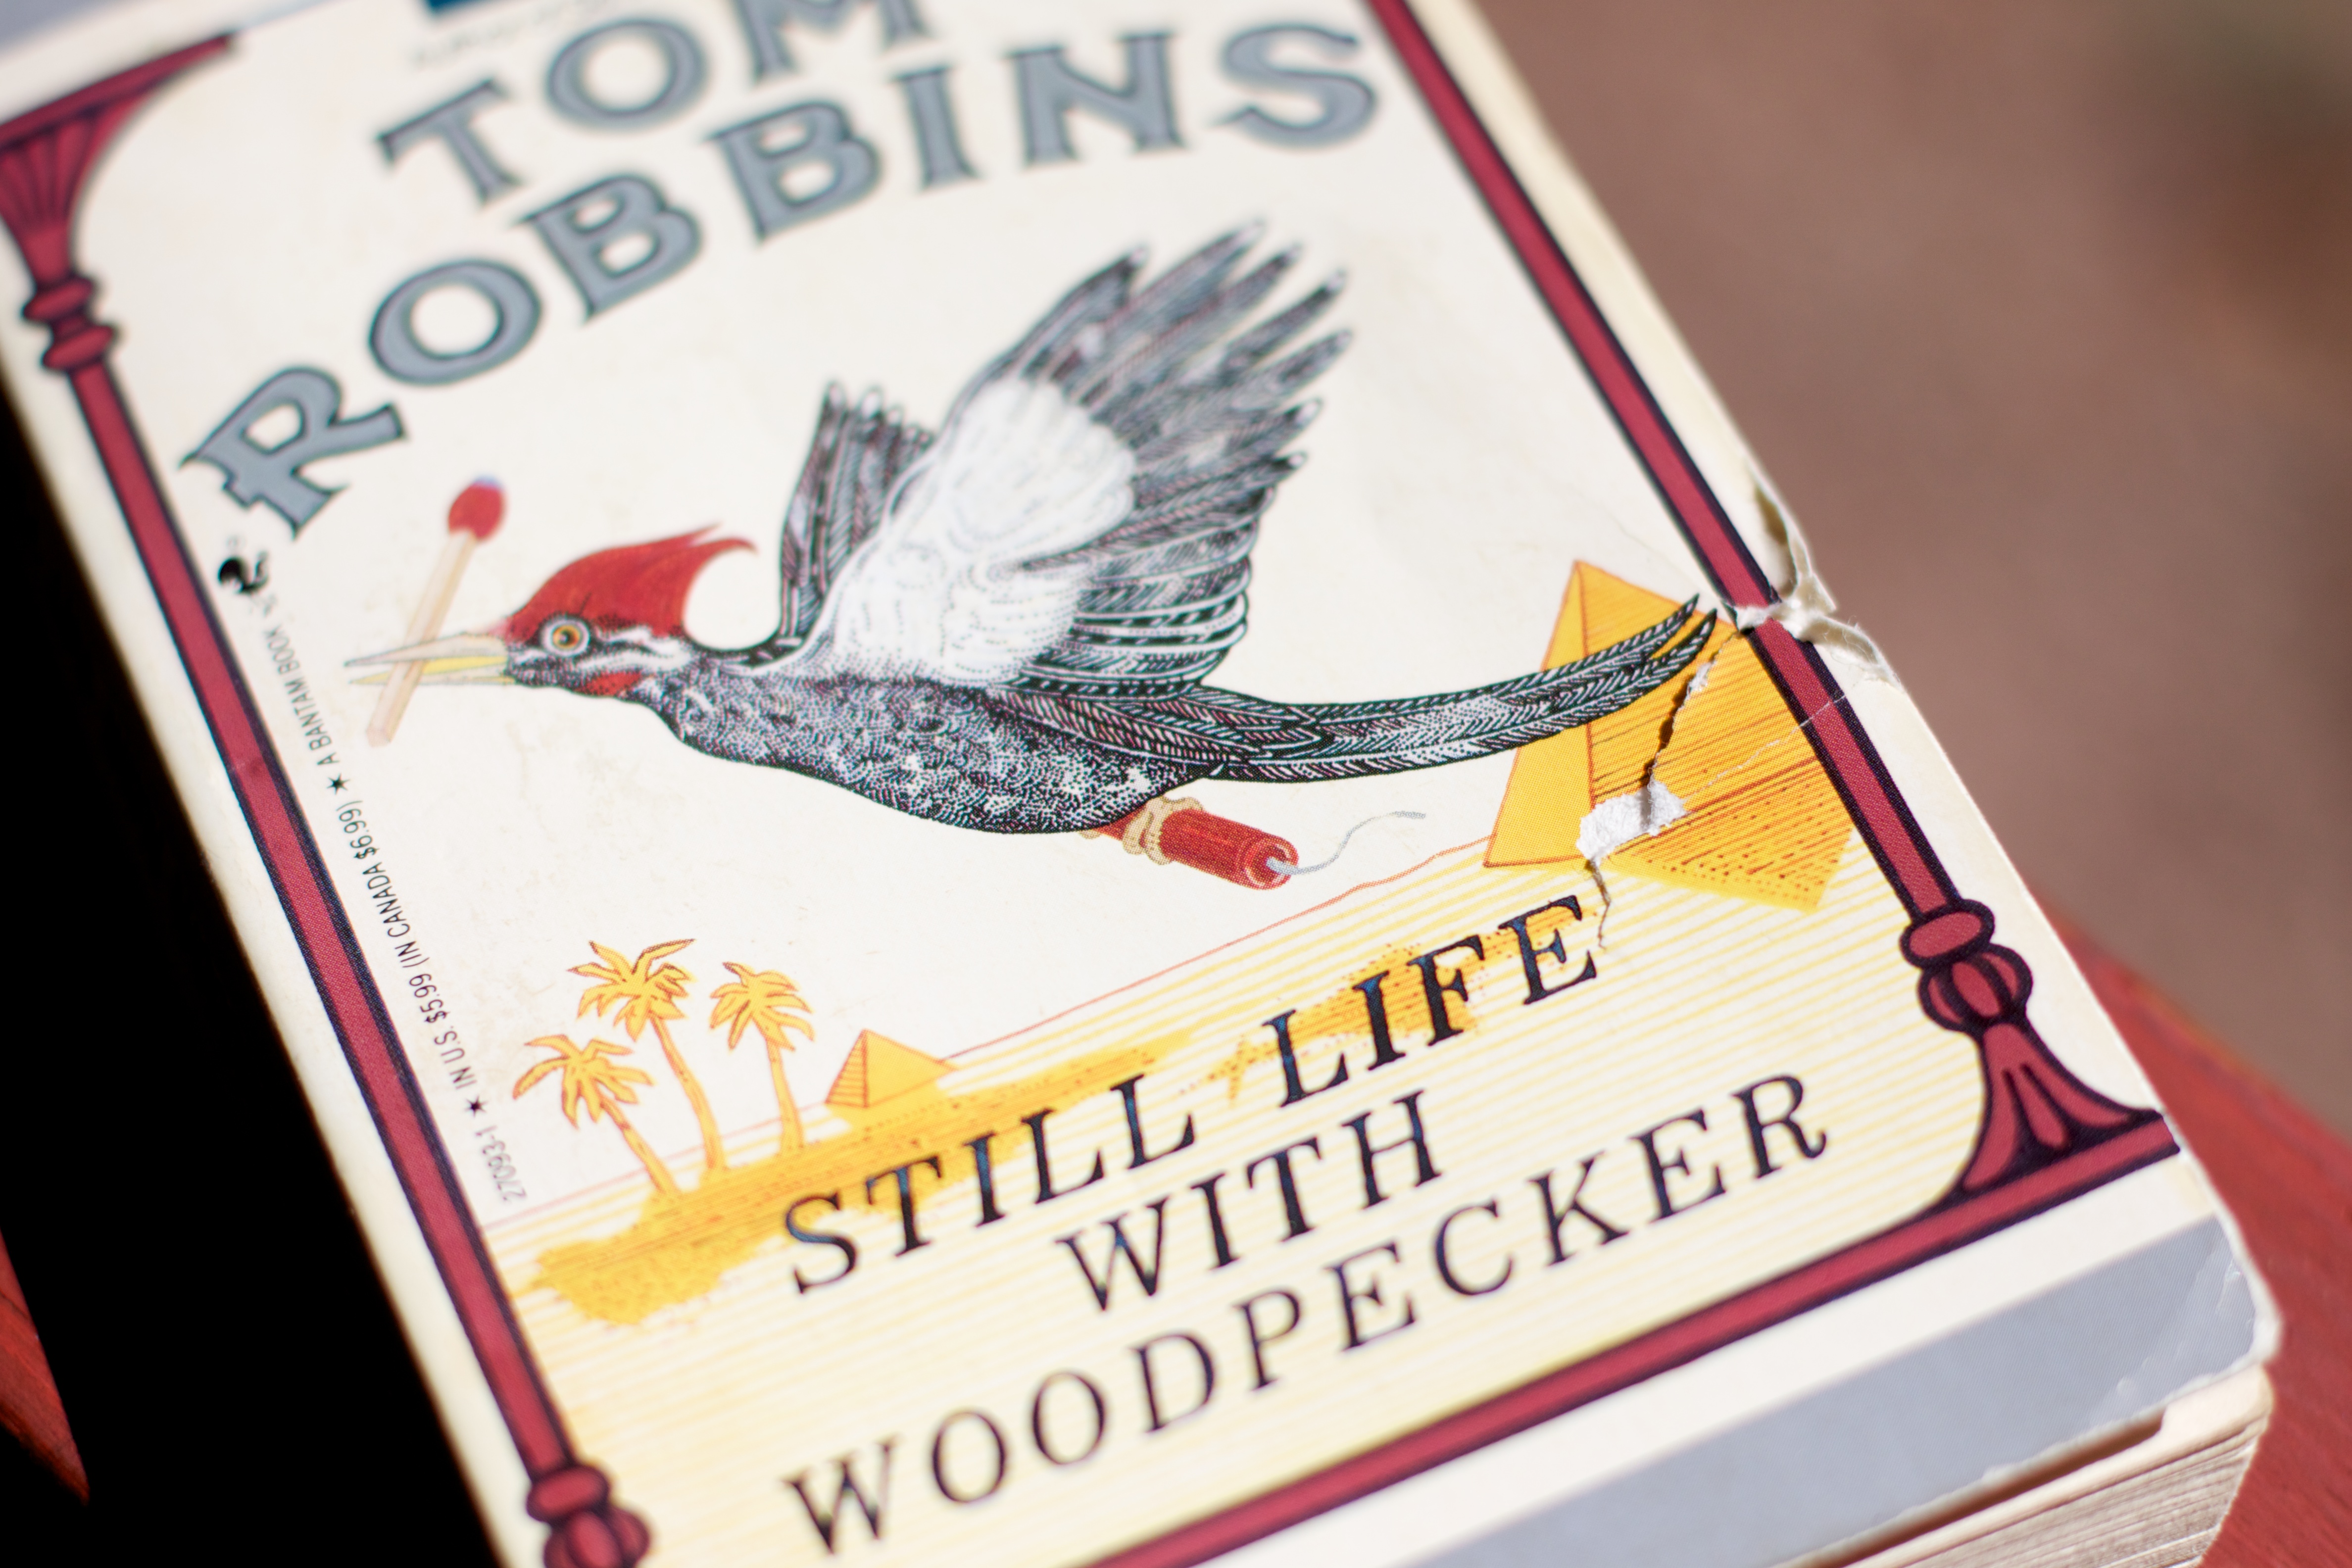
advertising, label